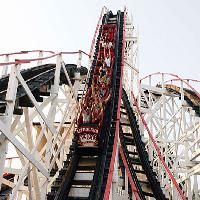
Weather: cloudy or overcast